Jack Lynch Tunnel

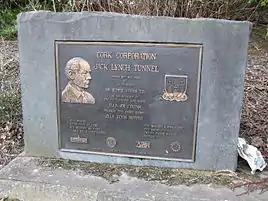
Jack Lynch Tunnel commemorative plaque

The idea of a crossing of the River Lee downstream of the city centre came from civil engineers employed by Cork Local Authorities and the central government's Department of the Environment in the late 1970s. Cork's suburbs were expanding and traffic was rising as car ownership increased, but the city centre's street plan, laid out in the late Middle Ages, was ill-equipped to cope. The engineers reasoned that the congestion in the city centre and its radial routes was quickly reaching intolerable levels. They pushed through Cork's "LUTS" – Land Use and Transportation Study – plan, to lay down a twenty five-year plan for the orderly growth of transport and land use in the greater Cork area. The transportation proposals combined construction of elements of a ring road, a downstream crossing, and computerised management of traffic on existing roads. This group of engineers became the Technical Steering Committee for the LUTS Plan and at that time consisted of Sean McCarthy, the former City Engineer, W.A. "Liam" Fitzgerald, his successor as City Engineer, Liam Mullins, Cork's County Engineer, John O'Regan, his deputy, B.J. O'Sullivan, the Cork Harbour Engineer, and Sean Walsh and Declan O'Driscoll, the two Assistant Chief Engineering Advisers at the Department of the Environment responsible for the region. The location and type of crossing was not established by the LUTS plan.